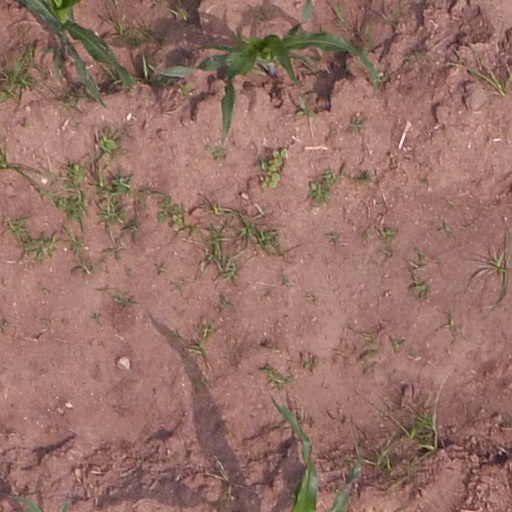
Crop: maize; corn